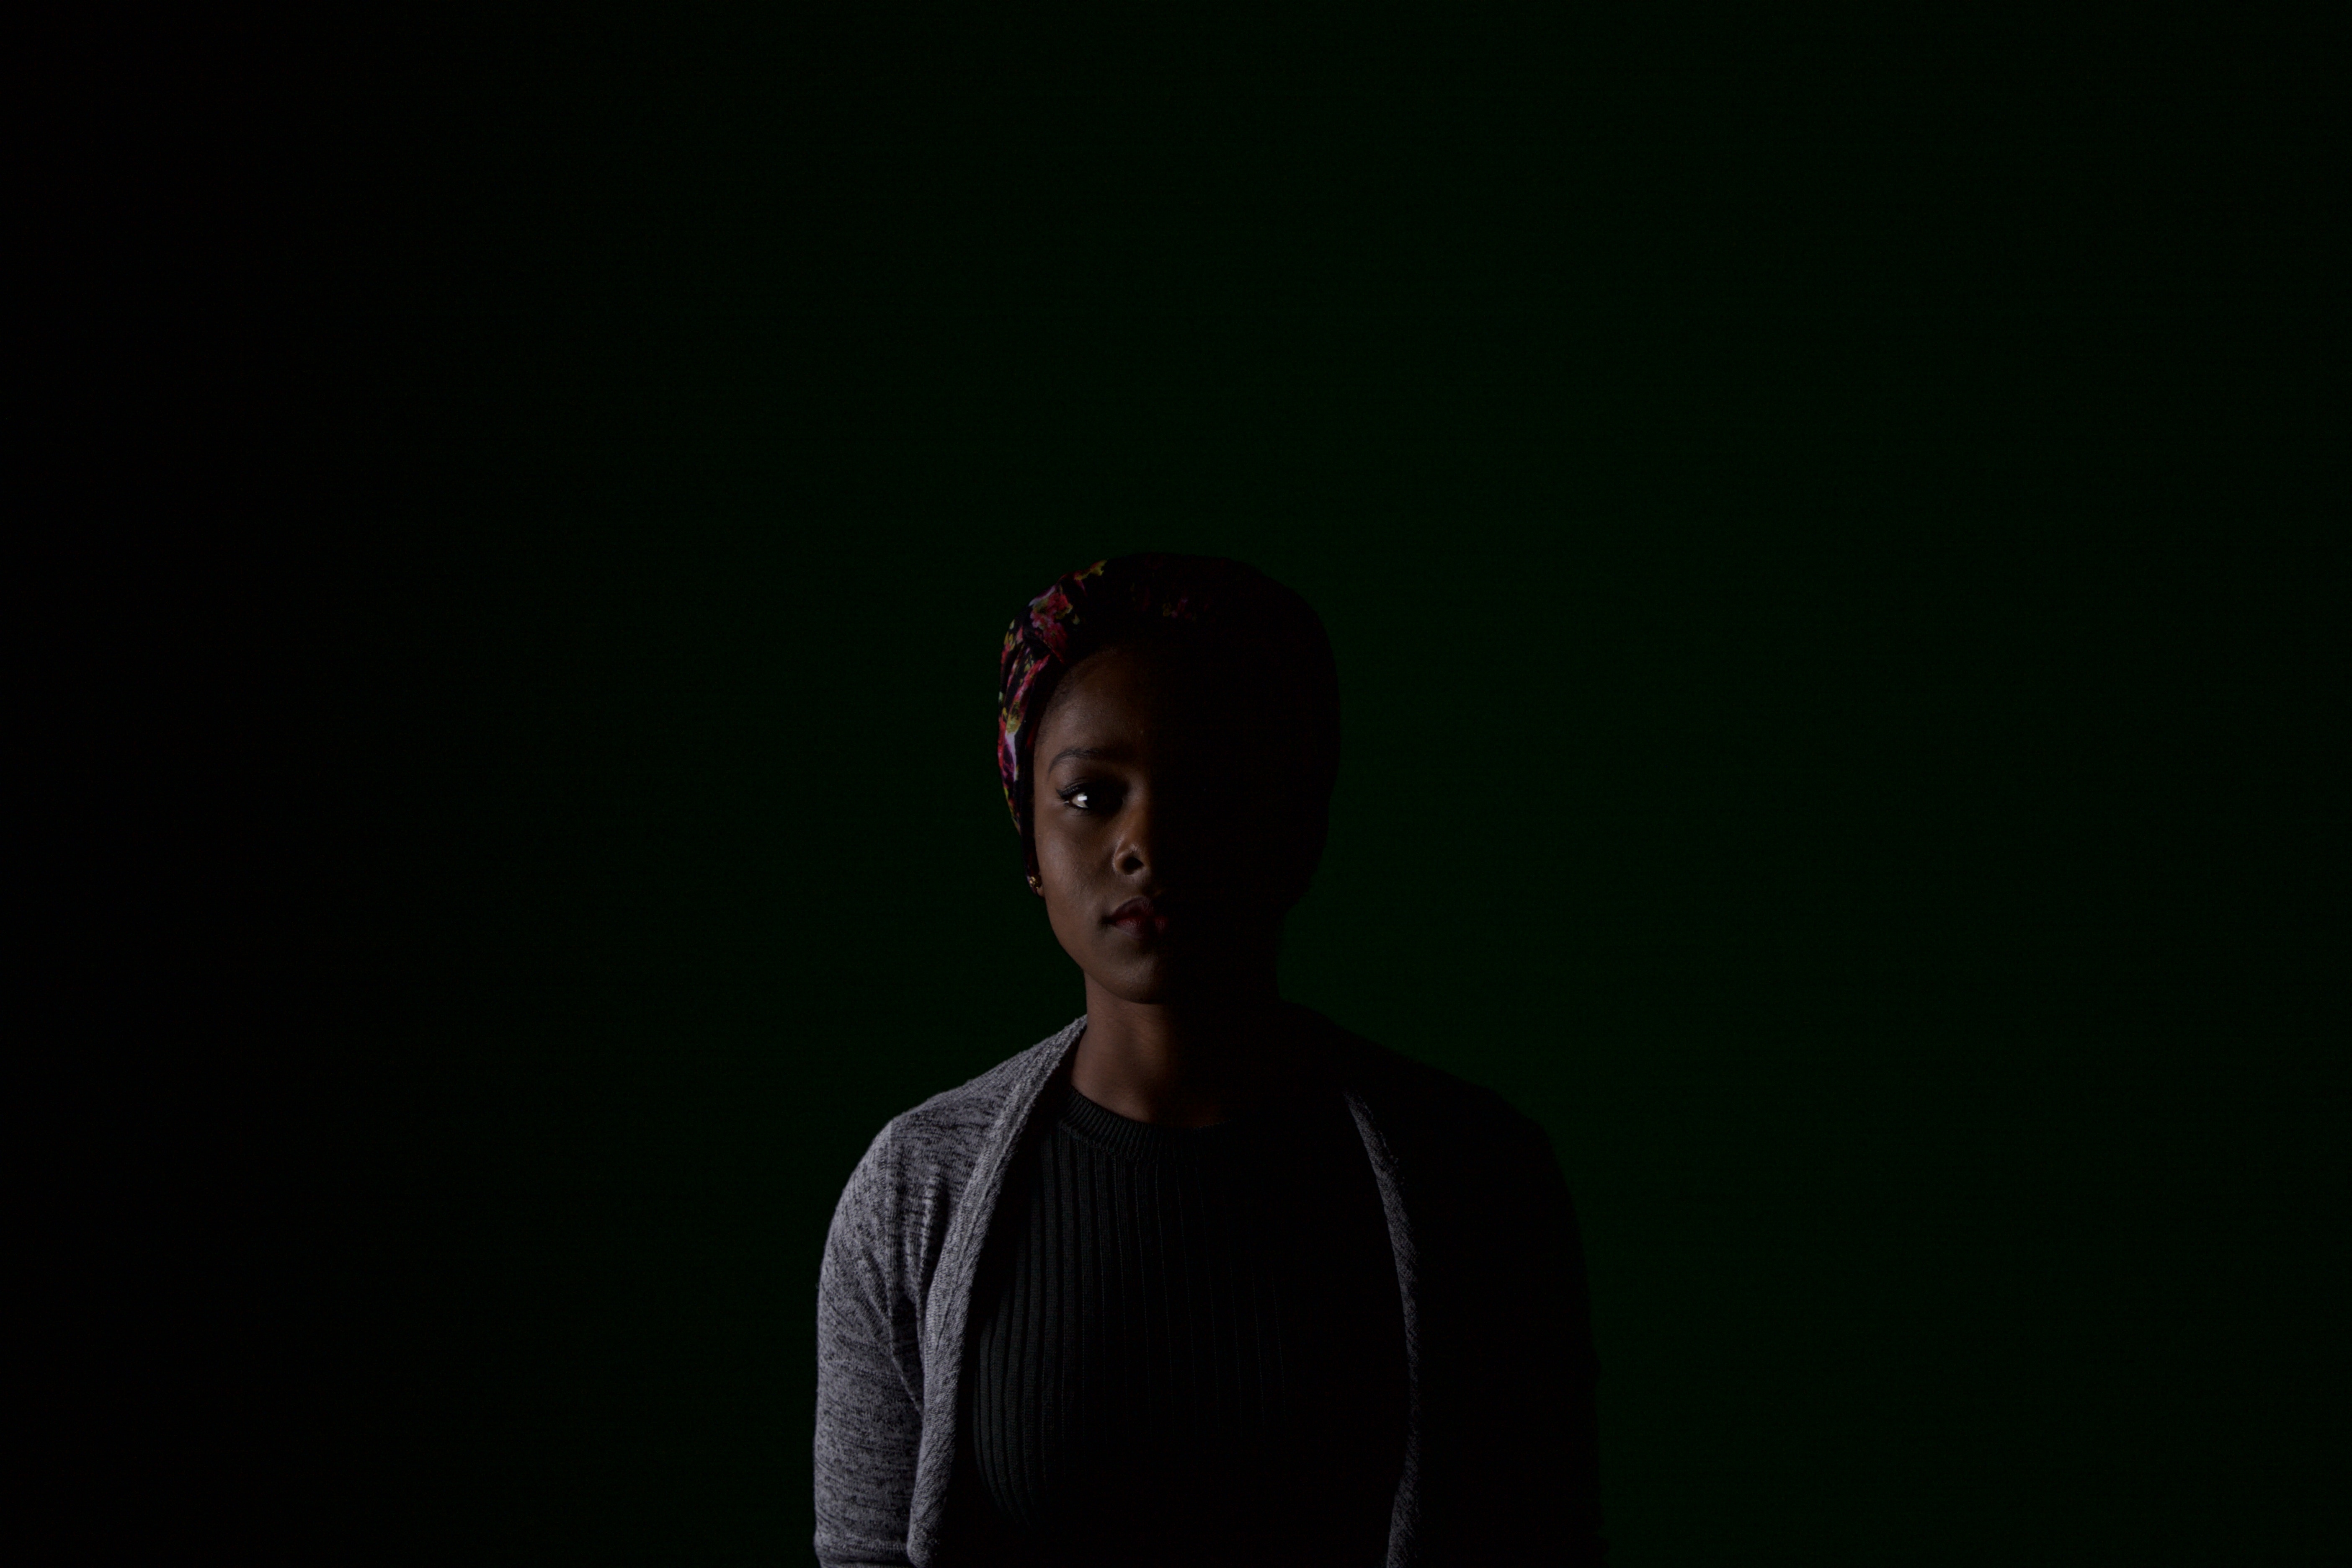
light, darkness, black, stage, screenshot